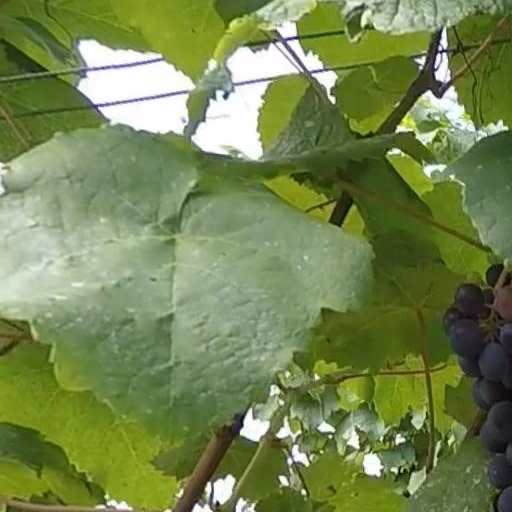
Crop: grape